Dominik Jędrzejewski

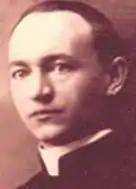
Dominik Jędrzejewski

Dominik Jędrzejewski (4 August 1886 – 29 August 1942) was a Polish Roman Catholic priest killed at the Dachau concentration camp during World War II. He was beatified in Warsaw on 13 June 1999.